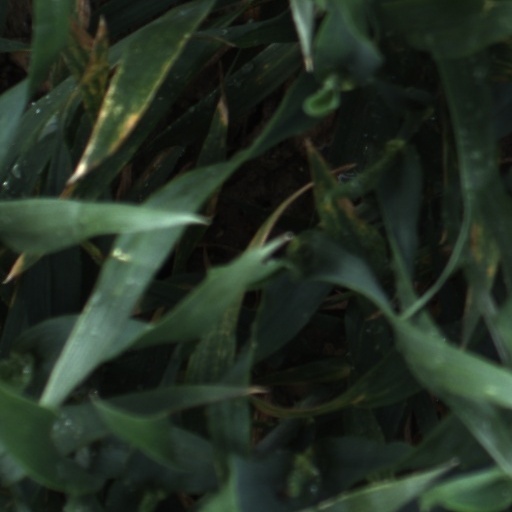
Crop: wheat